Cowboy and the Prizefighter

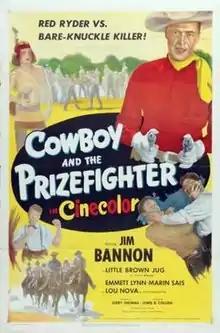
Theatrical release poster

Cowboy and the Prizefighter is a 1949 American Western Cinecolor film directed by Lewis D. Collins and written by Jerry Thomas. It is based on the comic strip "Red Ryder" by Fred Harman and Stephen Slesinger. The film stars Jim Bannon, Don Reynolds, Emmett Lynn, Marin Sais, Don Haggerty and Karen Randle. The film was released on December 15, 1949, by Eagle-Lion Films.